Place Viger

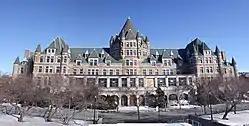
Place Viger in 2014

Place Viger was both a grand hotel and railway station in Montreal, Quebec, Canada, constructed in 1898 and named after Jacques Viger, the first Mayor of the city. Although combined stations and hotels were common in the United Kingdom in the late 19th century, Place Viger was the only such combination in Canada.